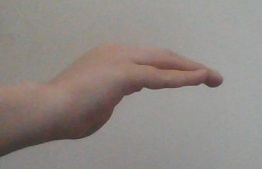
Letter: haa